Piper PA-24 Comanche

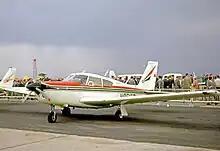
Comanche 400, MSN 26-52, exhibited at the 1966 Hannover Air Show, Germany

The Comanche 400 has a three-bladed propeller and carries of fuel, or with optional extended tanks. Fuel burn was advertised as , at 55-75% power. The high fuel burn means that it is expensive to operate. The 400 had a typical empty weight of and a maximum gross weight of .